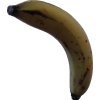
Label: banana